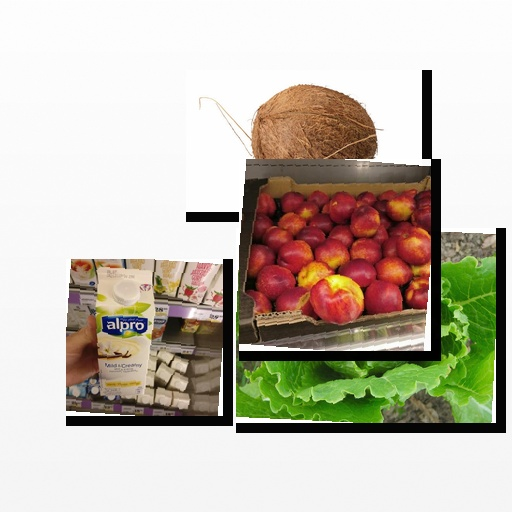
Food items: nectarine, coconut, lettuce, vanilla_soy_yogurt